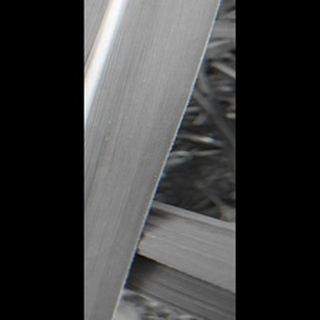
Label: healthy_sugarcane